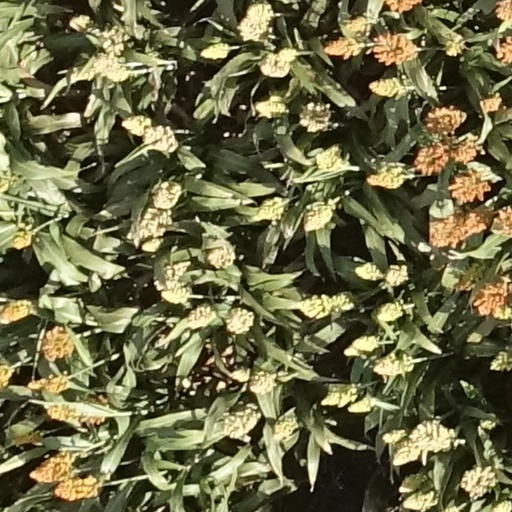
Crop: sorghum